EAA Aviation Museum

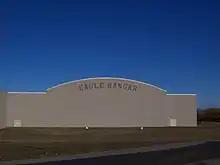
Eagle Hangar at the EAA Aviation Museum

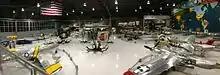
Panoramic shot of the Eagle Hangar's interior

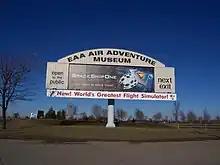
EAA Air Adventure Museum sign on Interstate 41

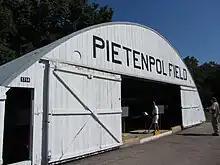
Hangar on the ground's Pioneer Airport field

The EAA Aviation Museum, formerly the EAA AirVenture Museum (or Air Adventure Museum), is a museum dedicated to the preservation and display of historic and experimental aircraft as well as antiques, classics, and warbirds. The museum is located in Oshkosh, Wisconsin, United States, adjacent to Wittman Regional Airport, home of the museum's sponsoring organization, the Experimental Aircraft Association (EAA), and the organization's EAA AirVenture Oshkosh event (the world's biggest fly-in and airshow) that takes place in late July/early August.